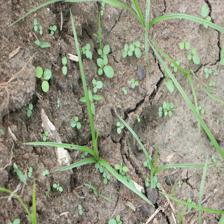
Label: Grass